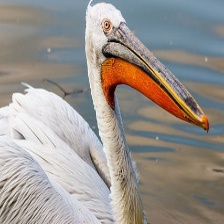
Species: DALMATIAN PELICAN
Scientific name: PELECANUS CRISPUS